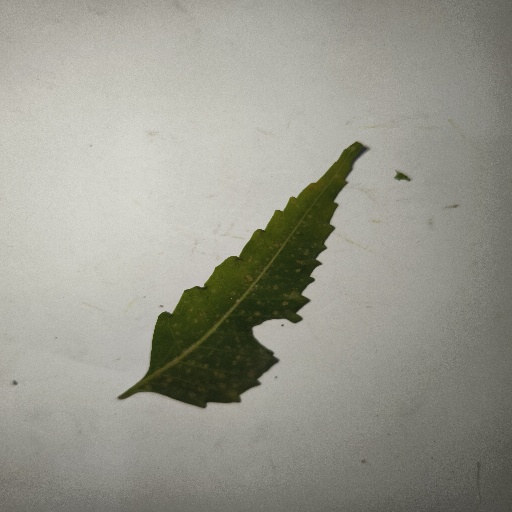
Species: Neem
Leaf condition: Shot Hole Leaf